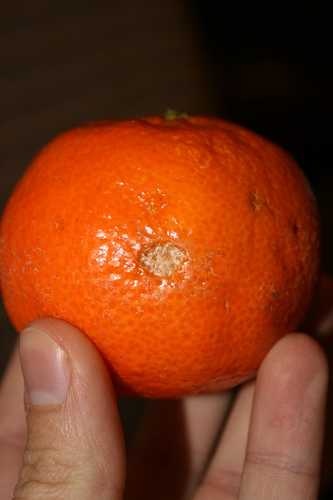
Label: Orange